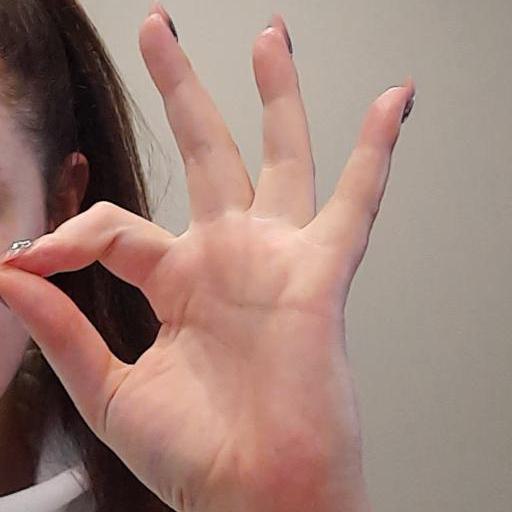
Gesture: ok